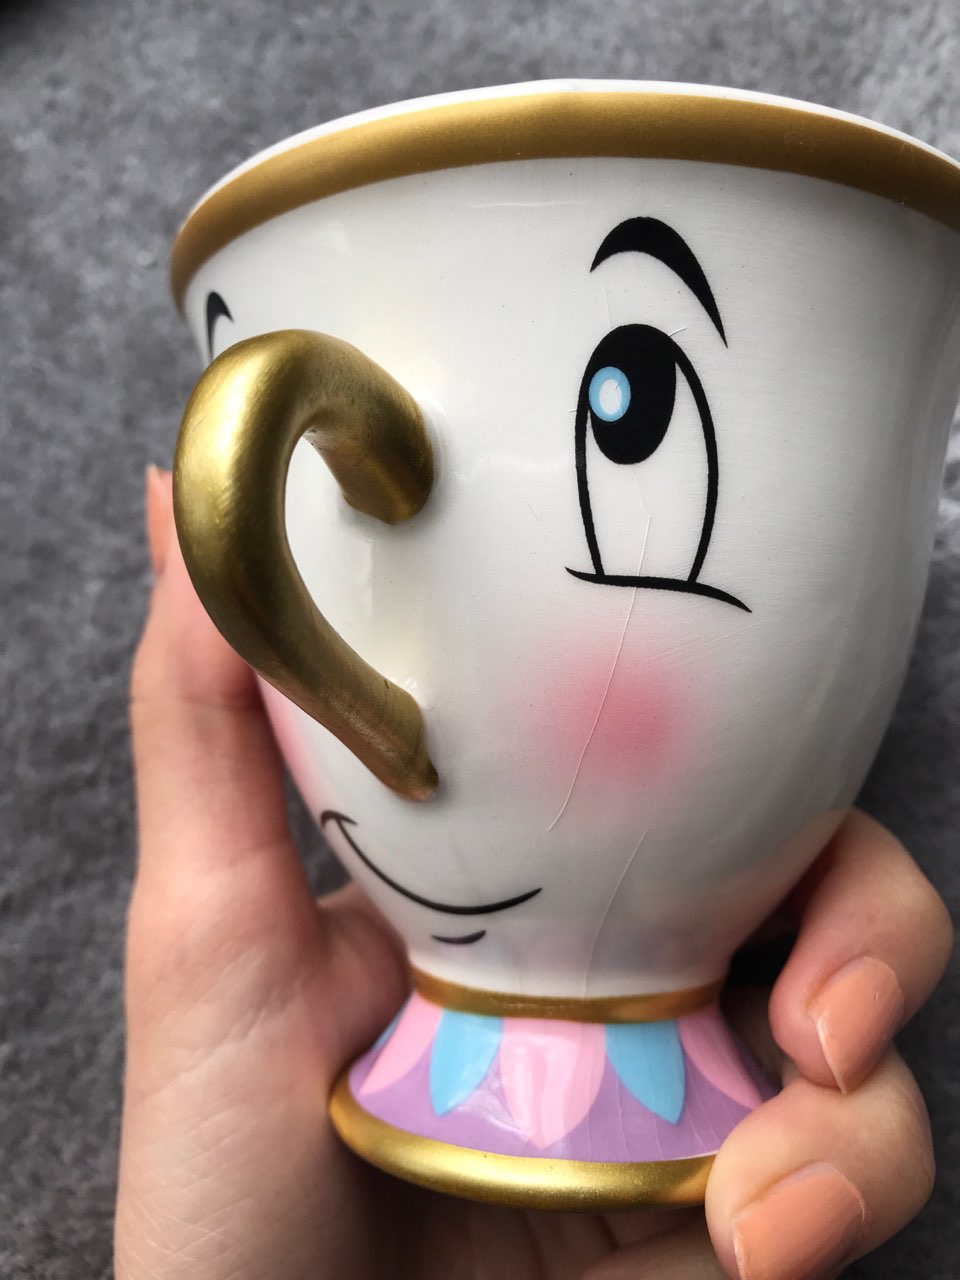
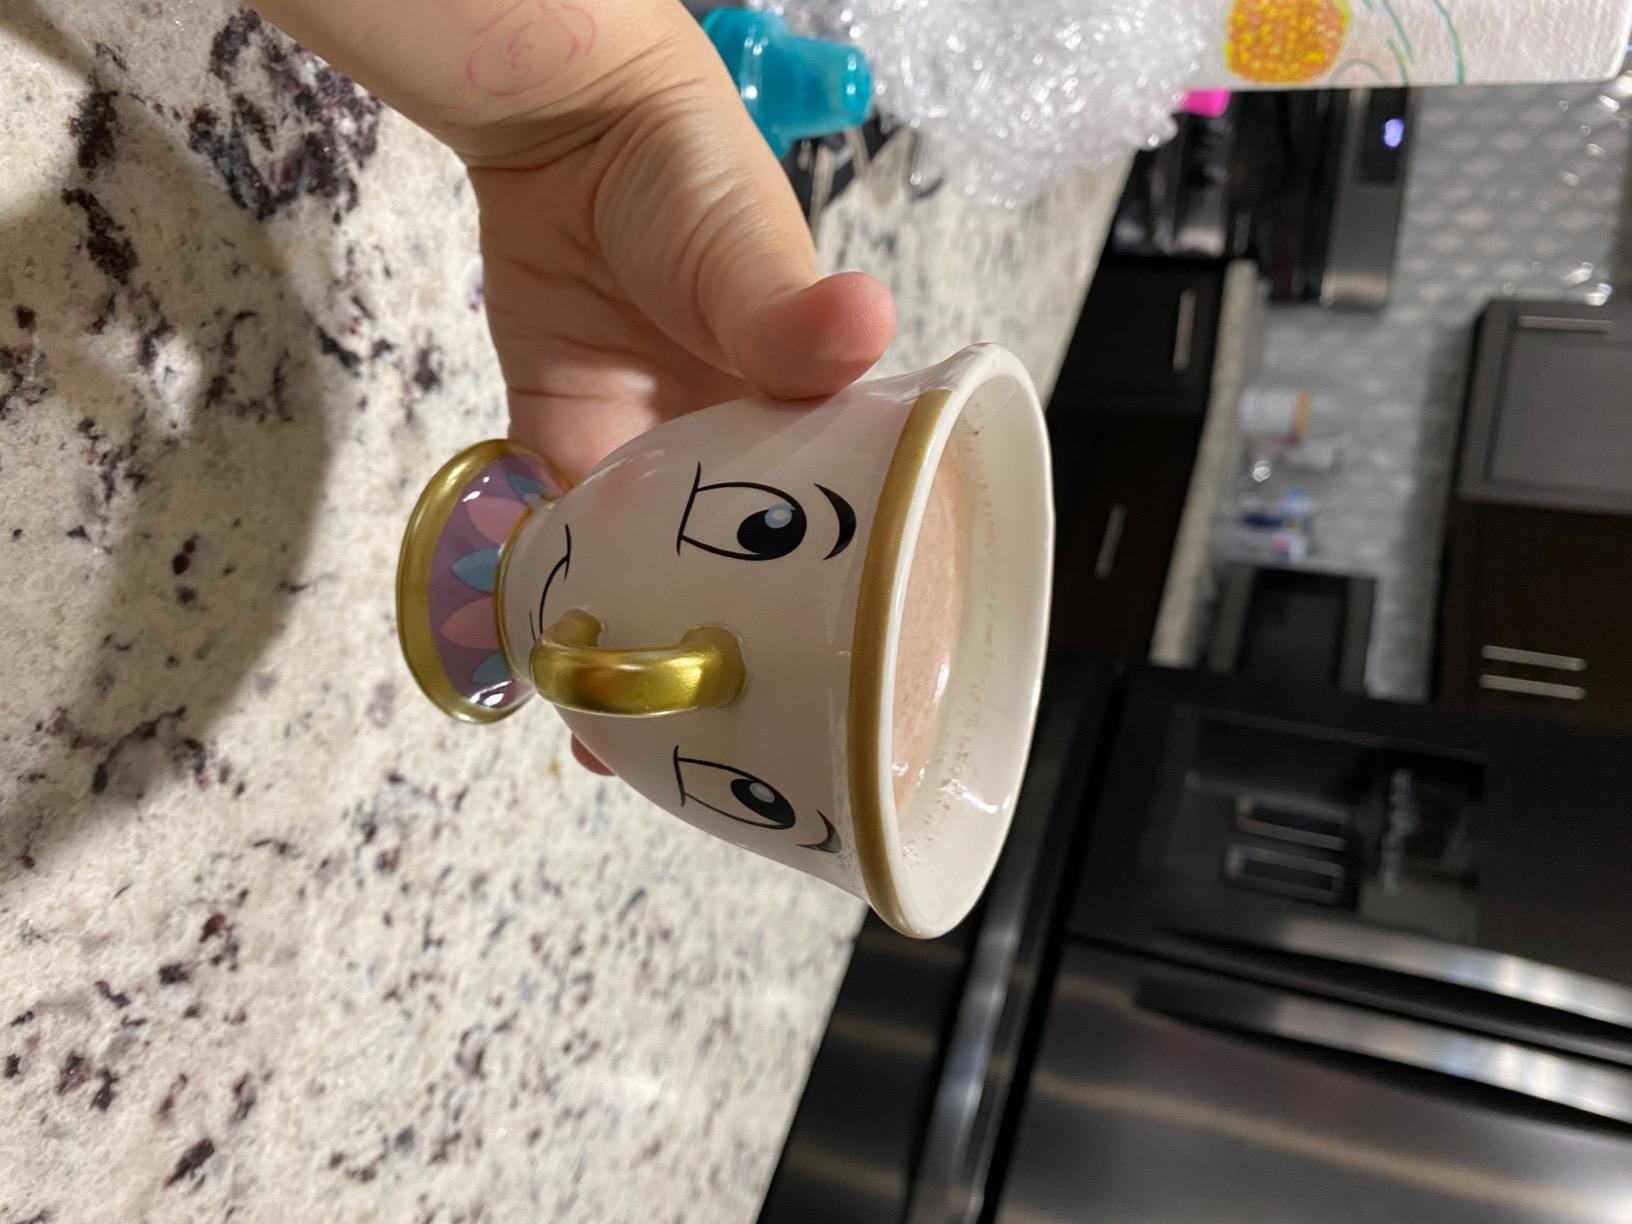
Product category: items_mug
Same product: yes